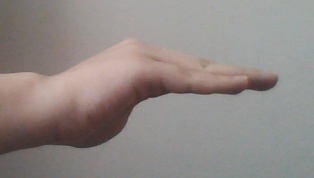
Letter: haa